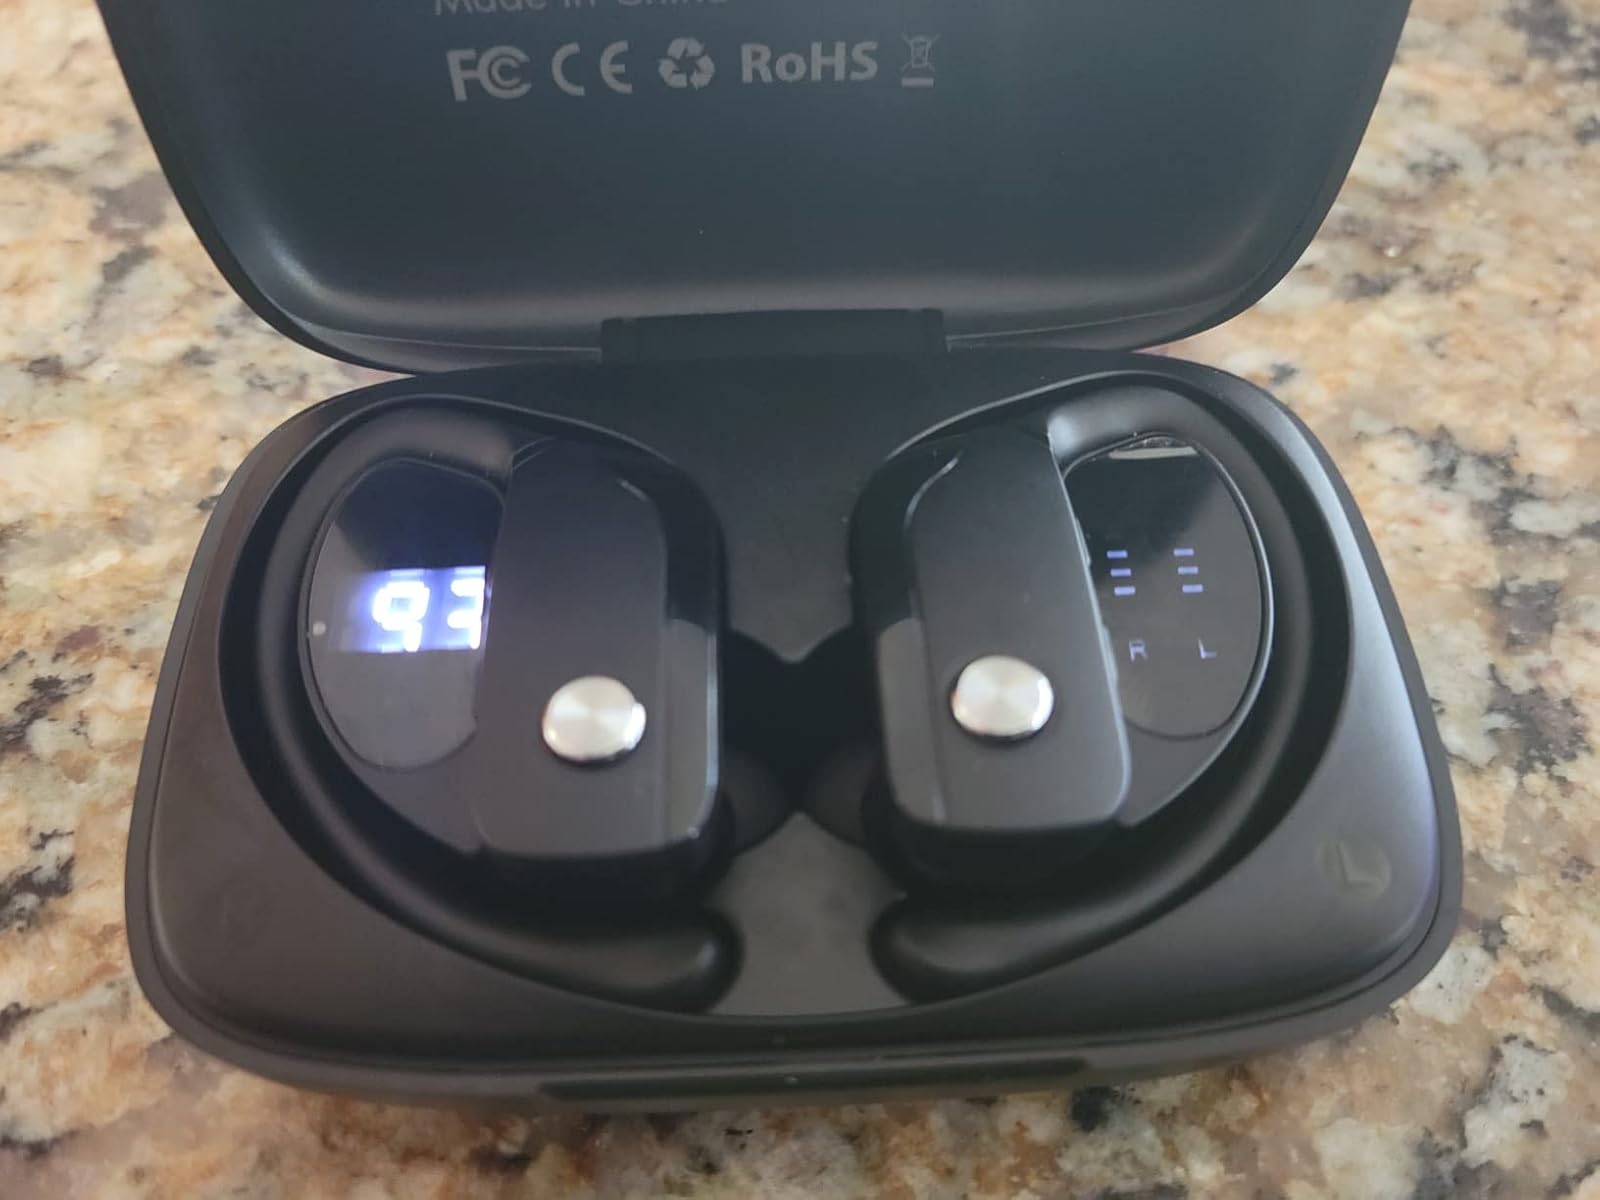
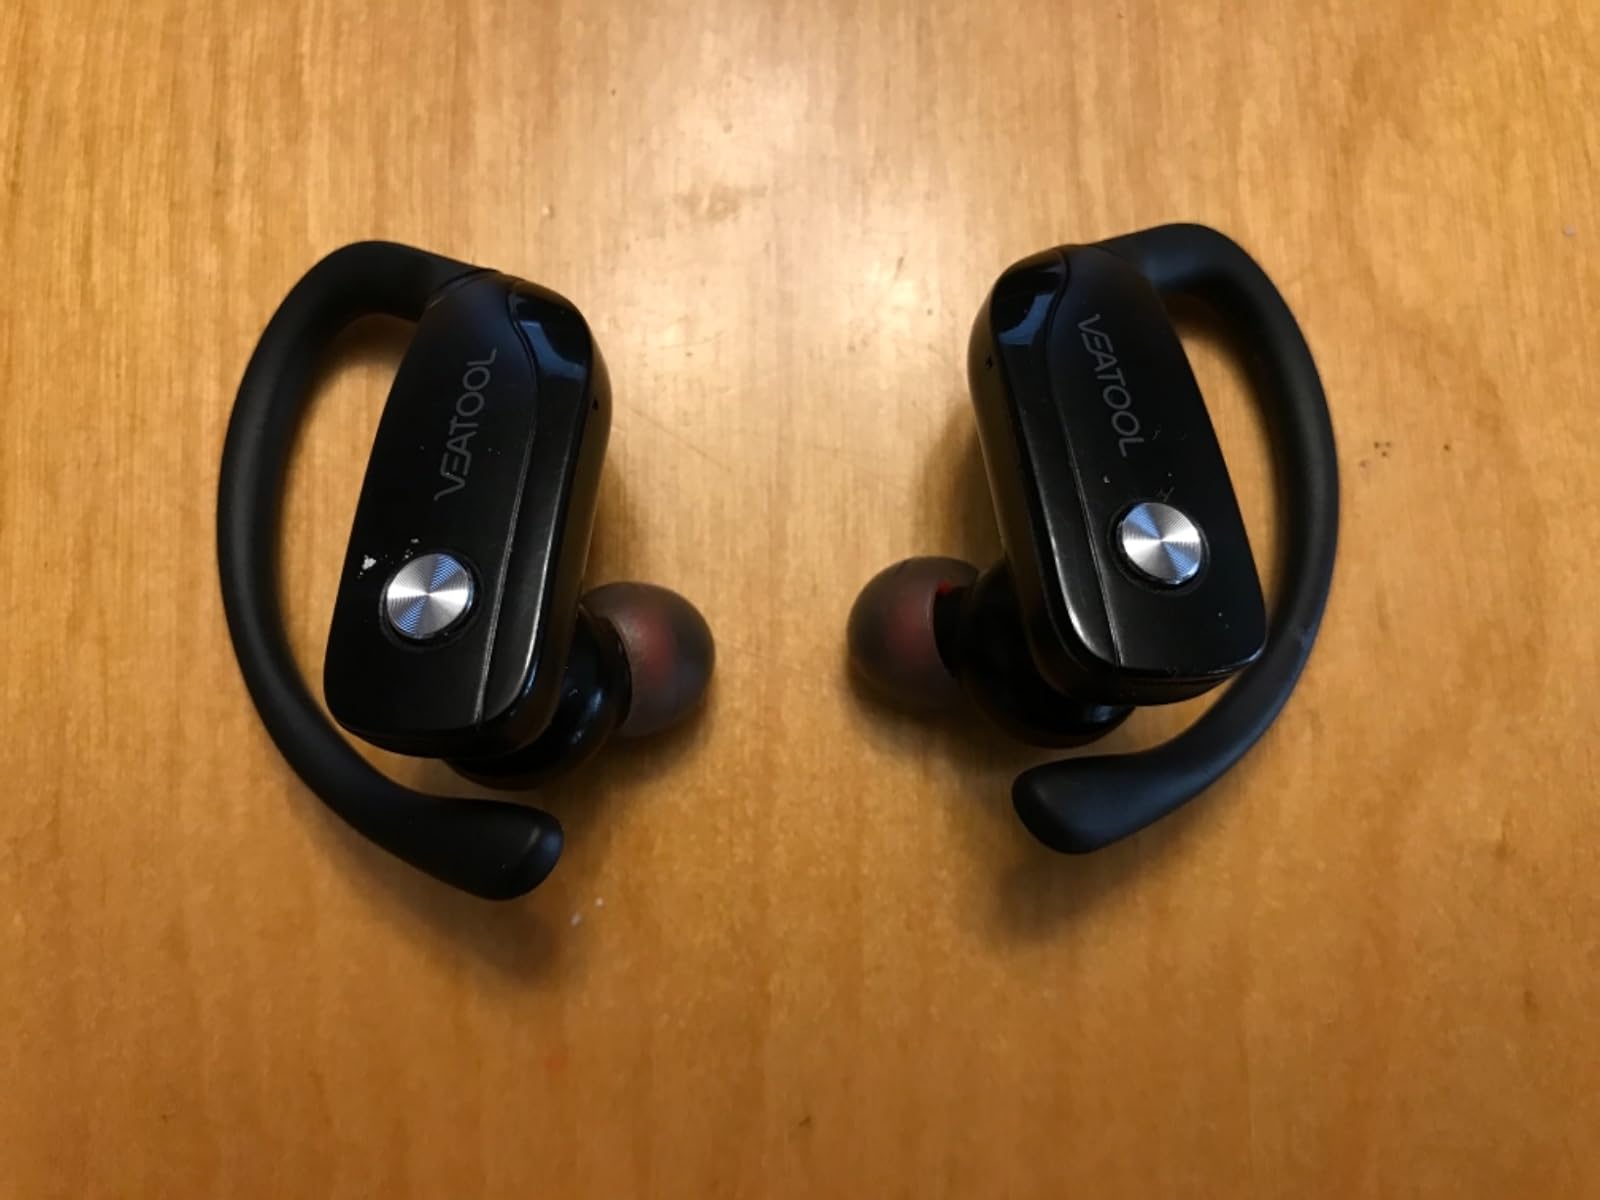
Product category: earbuds
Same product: no